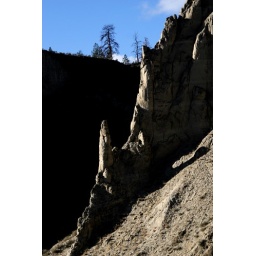
One of the worst natural disaster I have seen in my life. Forest of dead tree standing all accros B.C.